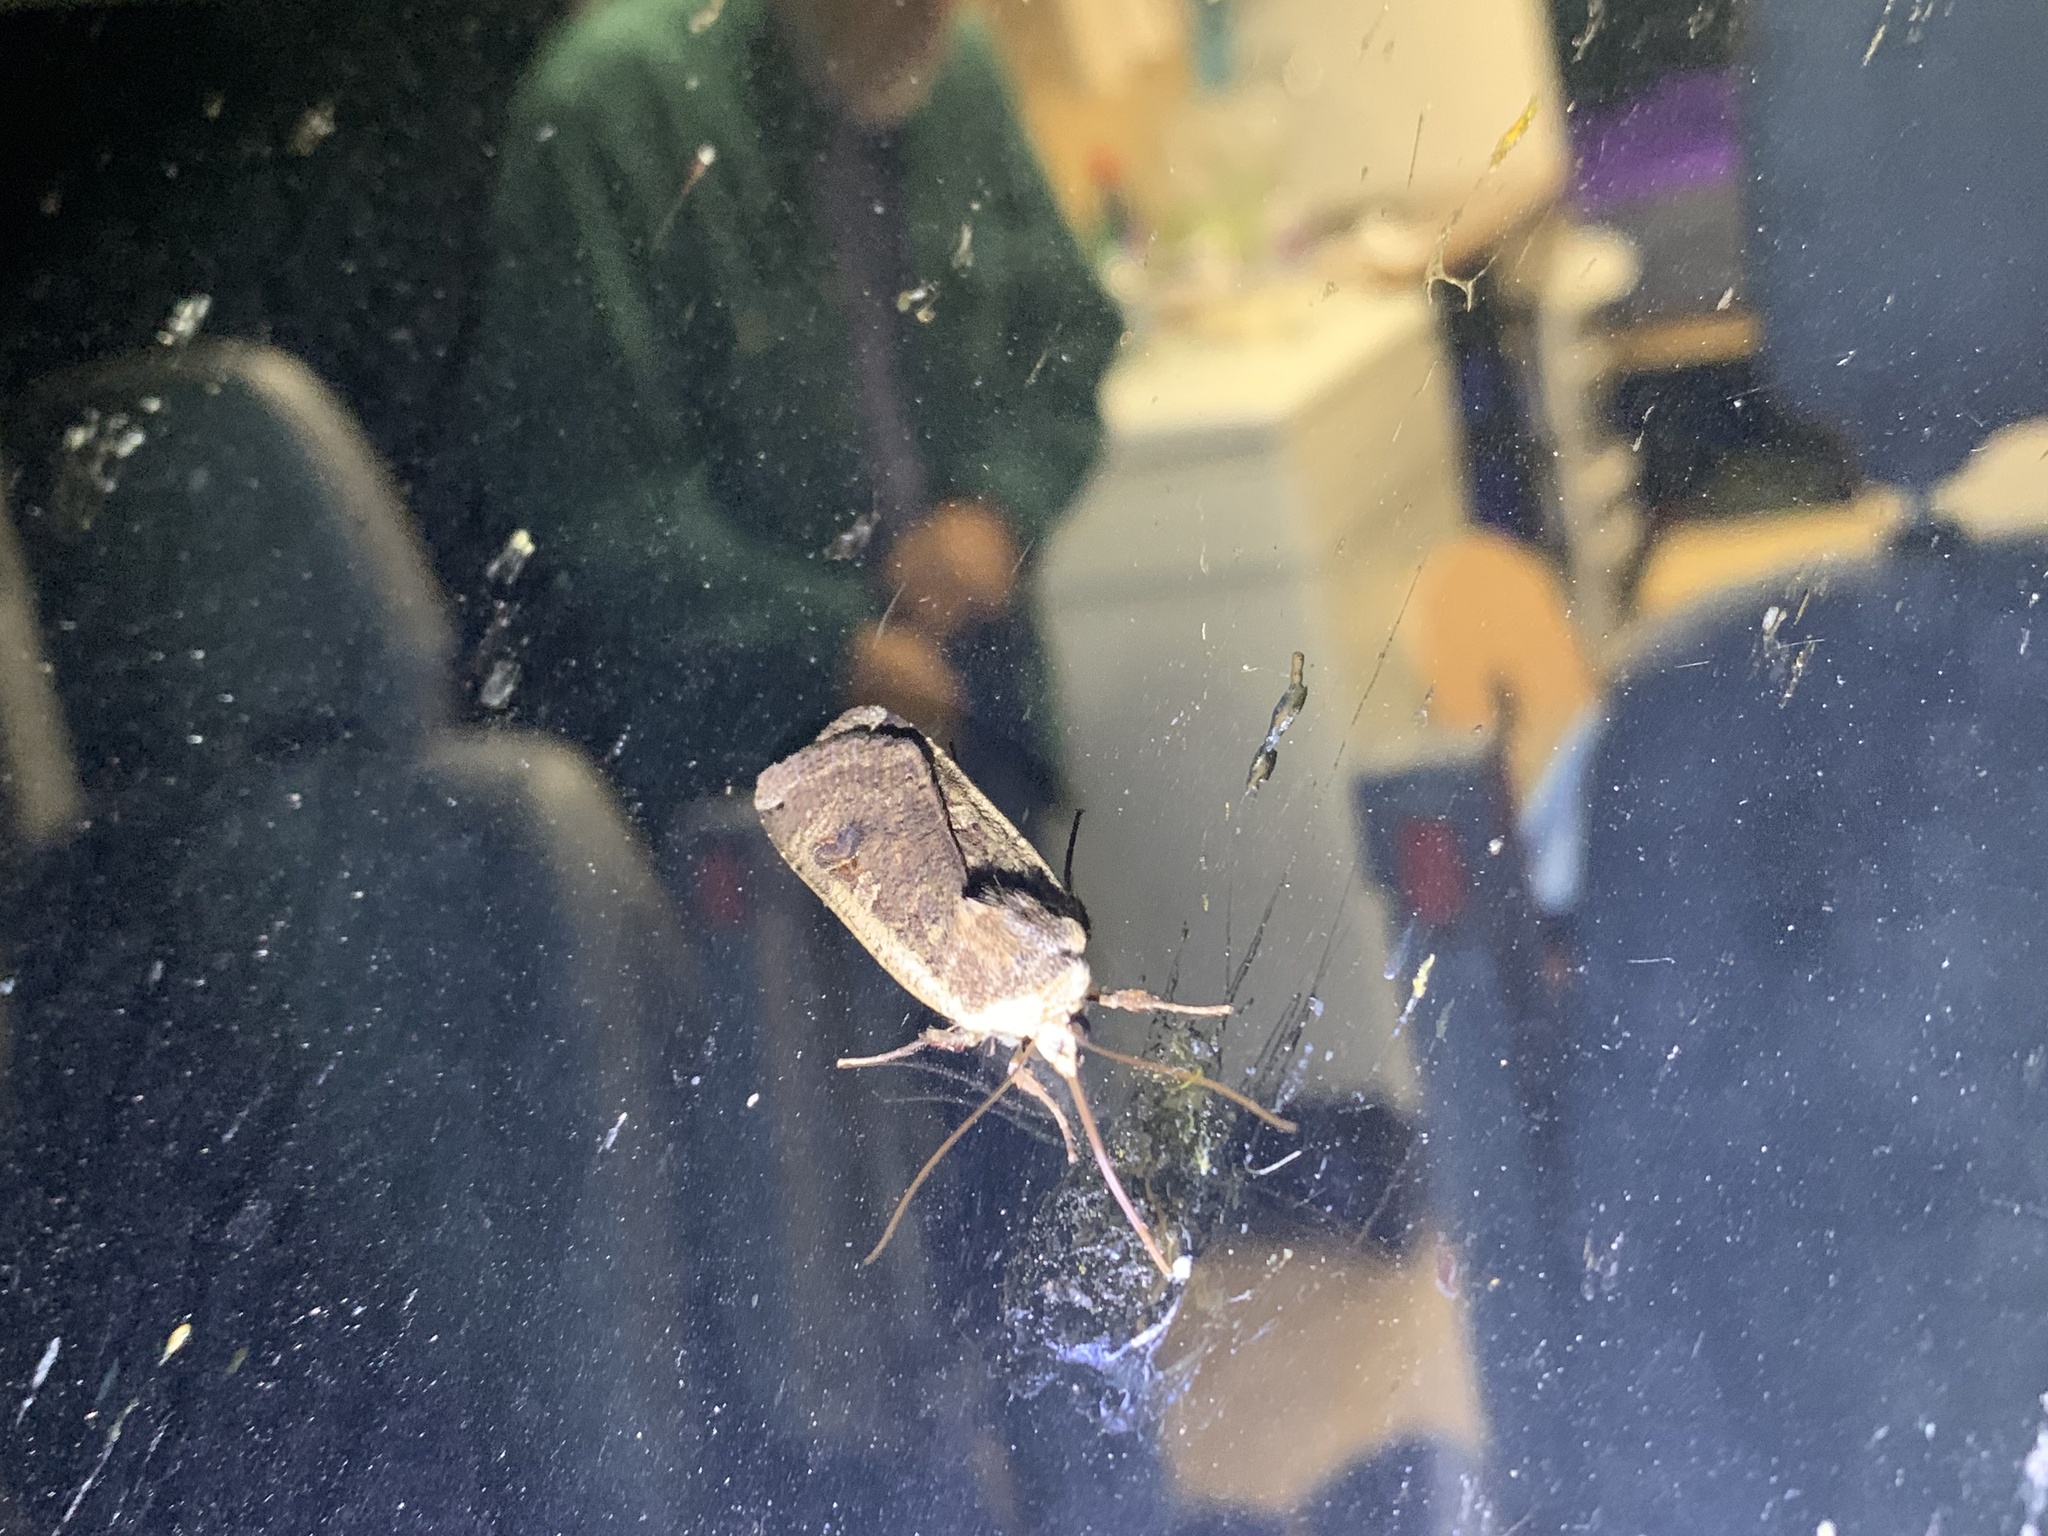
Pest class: cutworms